Kevon Looney

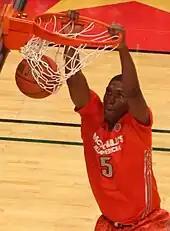

In his final season, Looney averaged 27.9 points, 12.7 rebounds, 7.0 assists, and 8.0 blocks per game; both CBS Sports and "The Post-Crescent" called his averages "nearly" a quadruple-double. Although Looney was Hamilton's tallest player, he was also their best passer, and played mostly at point guard. Capable of handling the ball, creating his own shot, and shooting, mixtapes on YouTube hailed Looney as "the next KD", in reference to future Golden State teammate Kevin Durant. Hamilton went undefeated in conference play to win its first league title in four years, and Looney earned his second City Conference player of the year award. Looney gained national recognition, becoming just the second player in Milwaukee Public Schools history, and the sixth ever in Wisconsin, to be named a McDonald's All-American; he was also a "Parade" All-American. Looney was named Wisconsin Mr. Basketball by the Wisconsin Basketball Coaches Association, and both Gatorade and the Associated Press named him their state player of the year. Looney was listed as a five-star prospect by Rivals.com, ESPN.com and Scout.com, who ranked him nationally as the No. 10, No. 12, and No. 15 player, respectively.